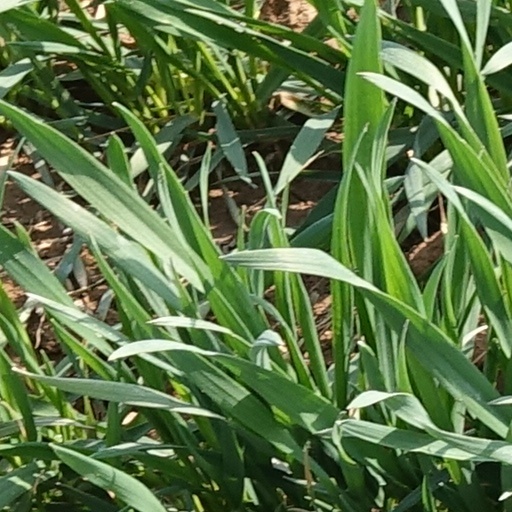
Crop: wheat